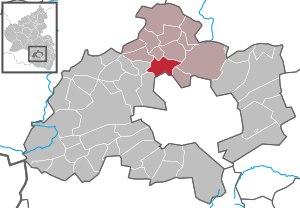
Katzweiler est une municipalité de la Verbandsgemeinde Otterbach, dans l'arrondissement de Kaiserslautern, en Rhénanie-Palatinat, dans l'ouest de l'Allemagne.